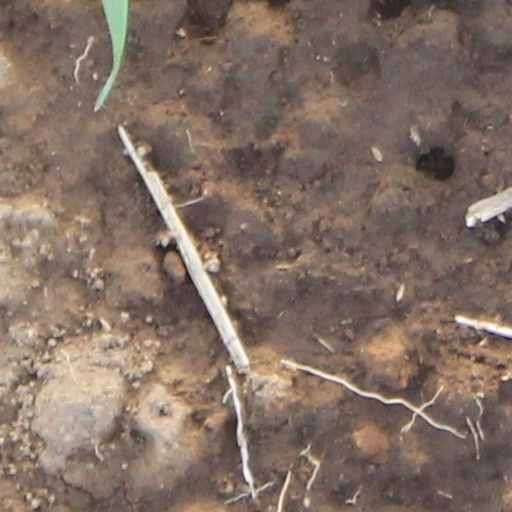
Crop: wheat